Operation Trident (1971)

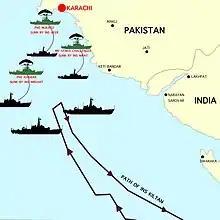

Operation Trident was an offensive operation launched by the Indian Navy on Pakistan's port city of Karachi during the Indo-Pakistani War of 1971. Operation Trident saw the first use of anti-ship missiles in combat in the region. The operation was conducted on the night of 4–5 December and inflicted heavy damage on Pakistani vessels and facilities. While India suffered no losses, Pakistan lost a minesweeper, a destroyer, a cargo vessel carrying ammunition, and fuel storage tanks in Karachi. Another destroyer was also badly damaged and eventually scrapped. India celebrates its Navy Day annually on 4 December to mark this operation. Trident was followed up by Operation Python three days later.